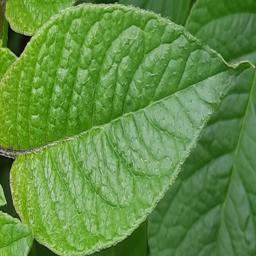
Etiqueta: Sana